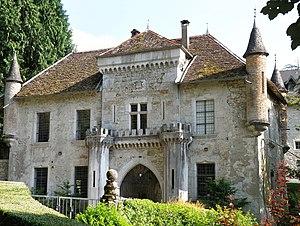
Lucey, comm. du département de la Savoie (région Rhônes-Alpes, France). Château, porche d'entrée.
Le château de Lucey anciennement Loyssey ou château de Boigne est une ancienne maison forte, du XIIIᵉ siècle, très remaniée au XIXᵉ siècle, centre de la seigneurie de Lucey puis de la baronnie et enfin du marquisat de Lucey, qui se dresse sur les marches du petit Bugey Savoyard, sur la commune de Lucey dans le département de la Savoie, en région Auvergne-Rhône-Alpes.